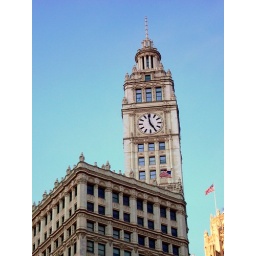
One of my favorite buildings in the Loop. This one was taken in a boat on the river.